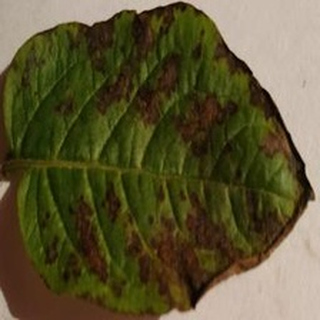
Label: potato_late_blight